Lilin dance

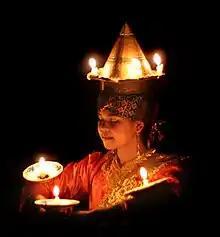
dancers in Padang, Western Sumatra, Indonesia

The dance is a traditional Indonesian (Minangkabau) dance performed by a group of dancers to the accompaniment of a group of musicians. The dancers carry lit candles on plates held on the palm of each hand. The dancers dance in groups, rotating the plates at a horizontal plane.